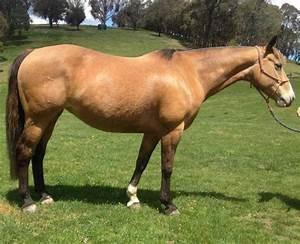
horse